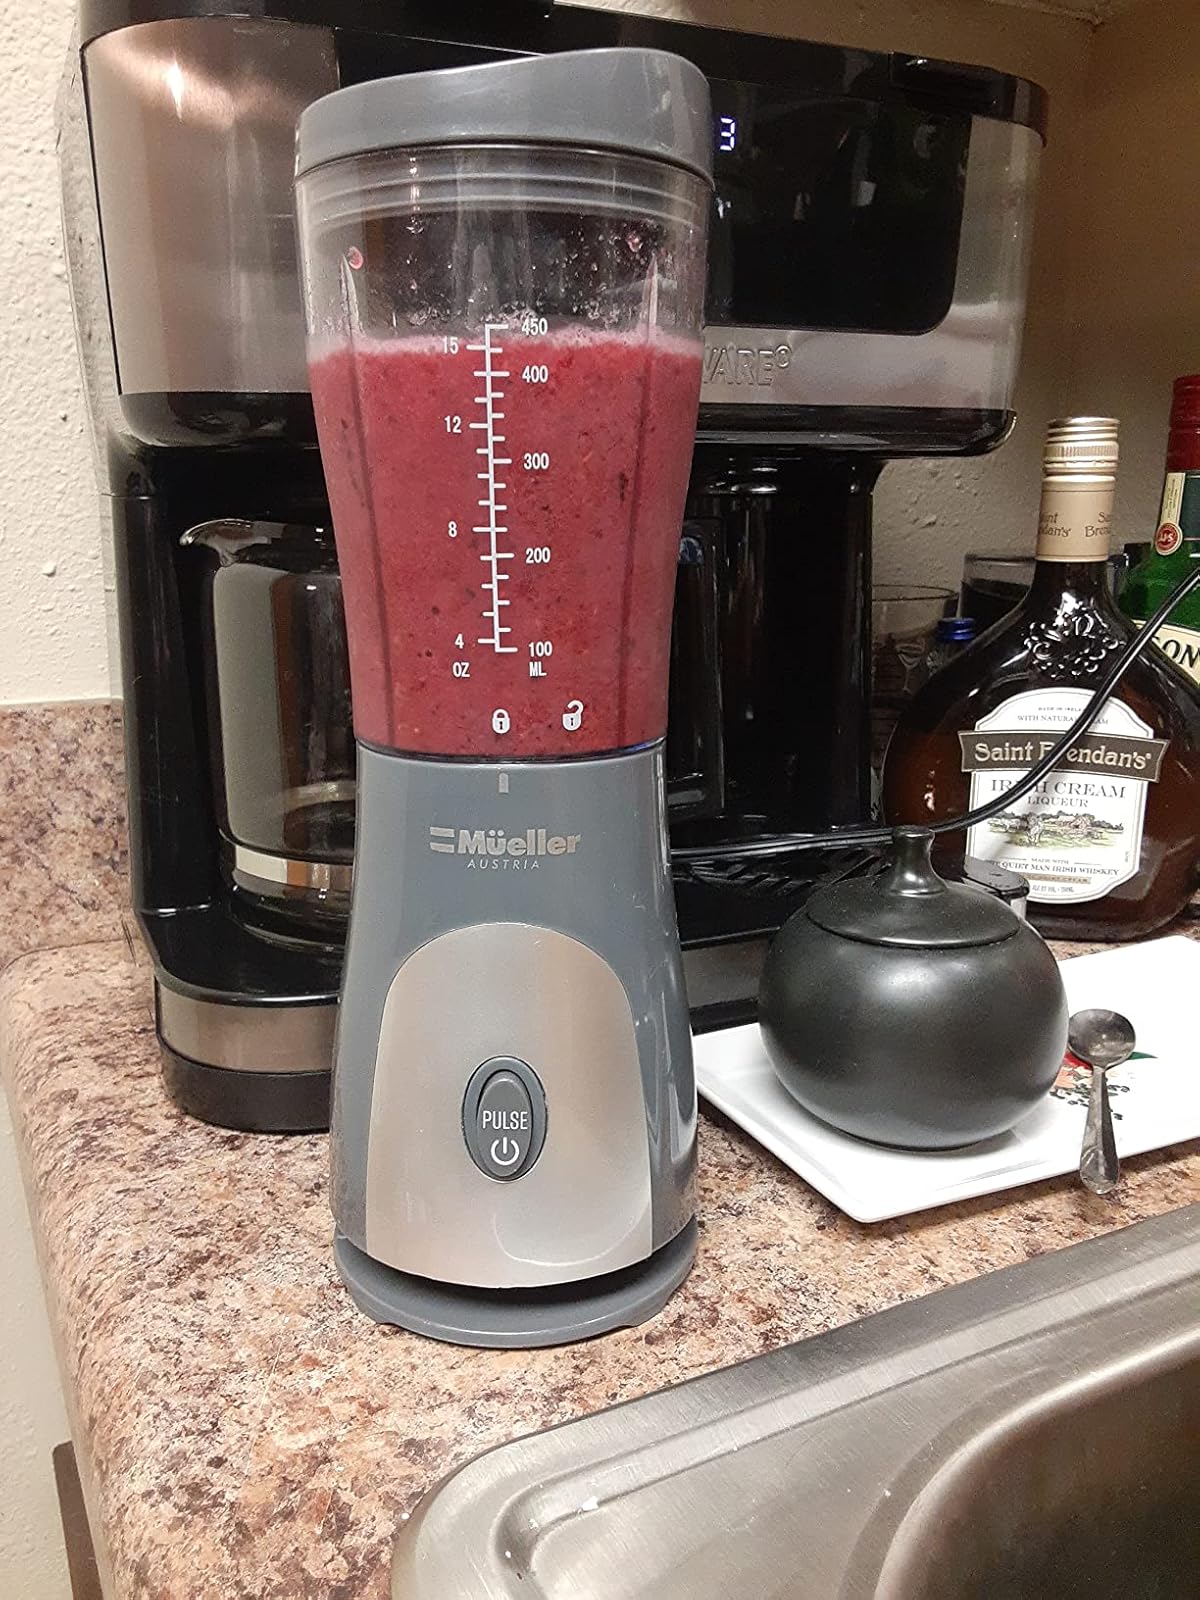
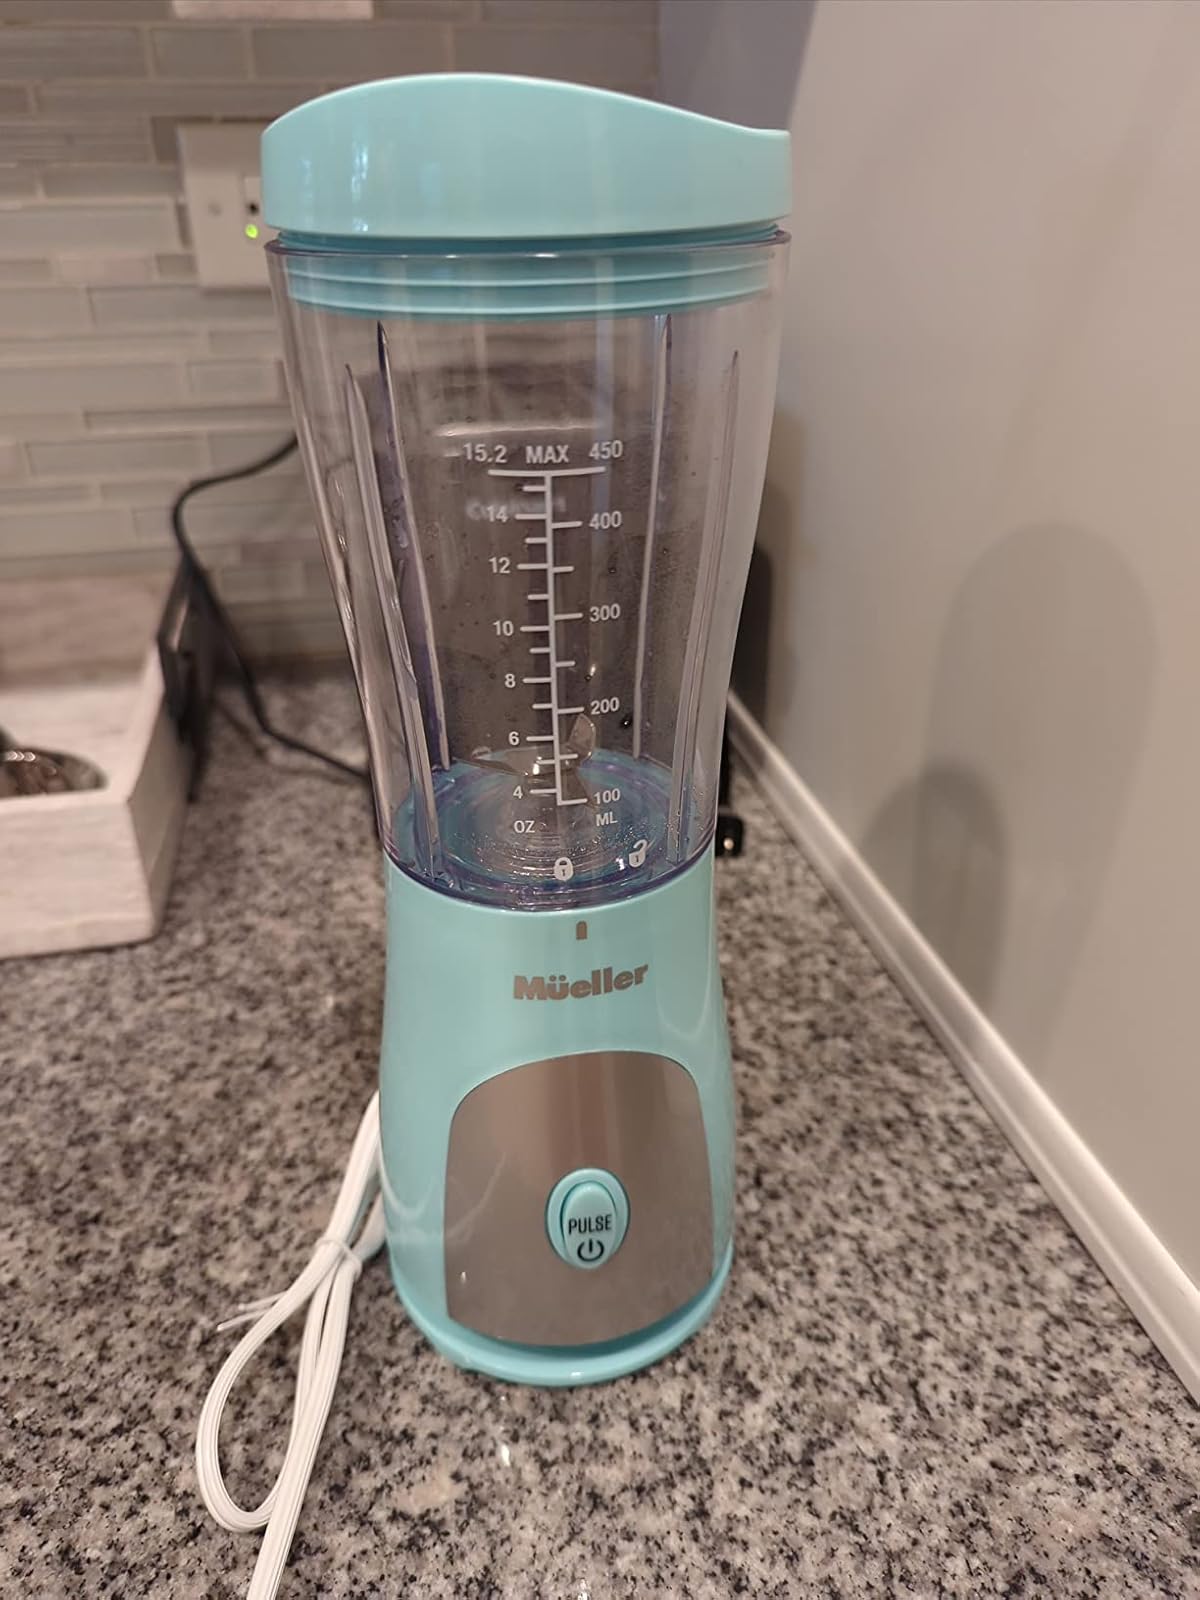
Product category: items_blender
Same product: no